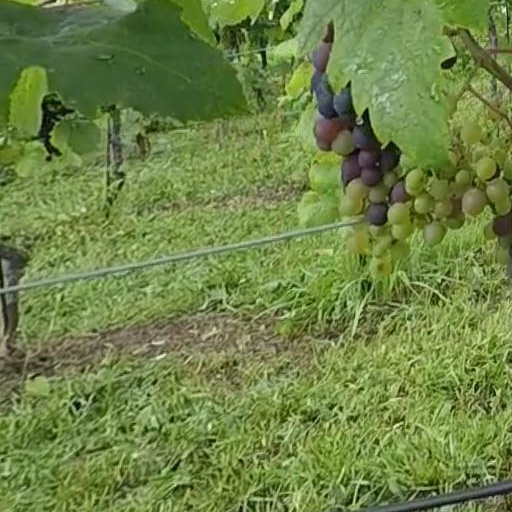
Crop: grape